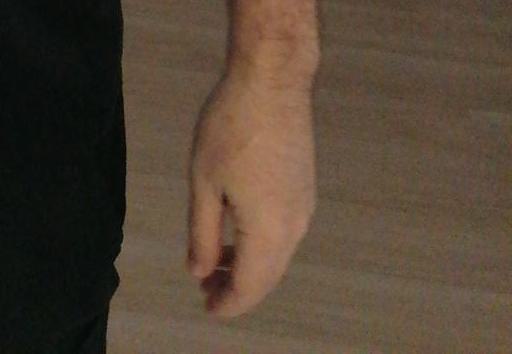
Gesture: no_gesture